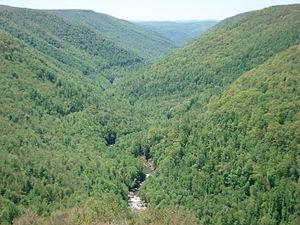
La Blackwater est une rivière longue de 55,2 km dans les monts Allegheny en Virginie-Occidentale. C'est l'une des principales tributaires de la Cheat. Ses eaux partent ensuite dans la Monongahela puis l'Ohio pour finir dans le Mississippi. Elle tient son nom de la couleur de ses eaux qui contiennent beaucoup d'acide tannique et lui donnent une teinte ambrée.